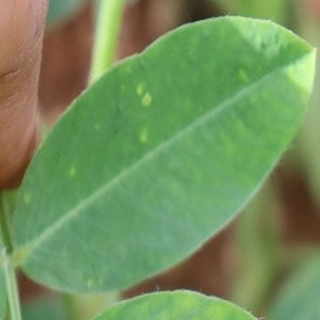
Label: healthy_groundnut